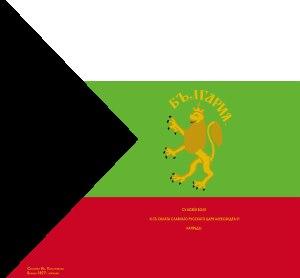
Le drapeau de la Bulgarie est le pavillon marchand et le drapeau national de la République de Bulgarie. Il a été adopté en 1879, un an après la libération du pays de l'Empire ottoman. Il se compose de trois bandes horizontales de largeur égale : blanc au-dessus, vert au milieu et rouge pour celle du bas. Le blanc symbolise la paix, le vert la fertilité des terres bulgares et le rouge le courage du peuple.